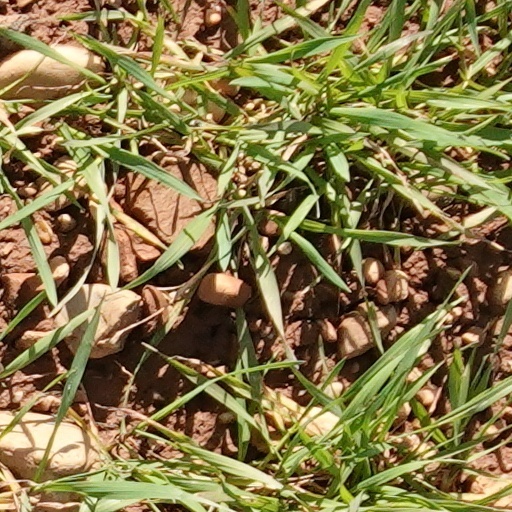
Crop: wheat